Xubuntu

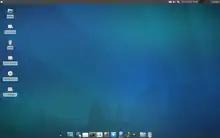
Xubuntu 11.10 "Oneiric Ocelot"

Xubuntu 11.10 was released on 13 October 2011, the same day that Ubuntu 11.10 was released.